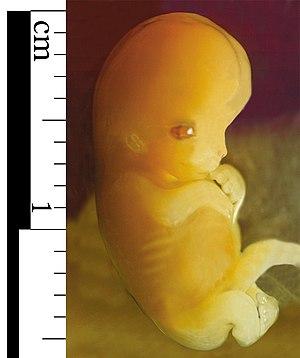
Un embryon est un organisme en développement depuis la première division de l'œuf ou zygote jusqu'au stade où les principaux organes sont formés.